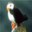
Label: bird